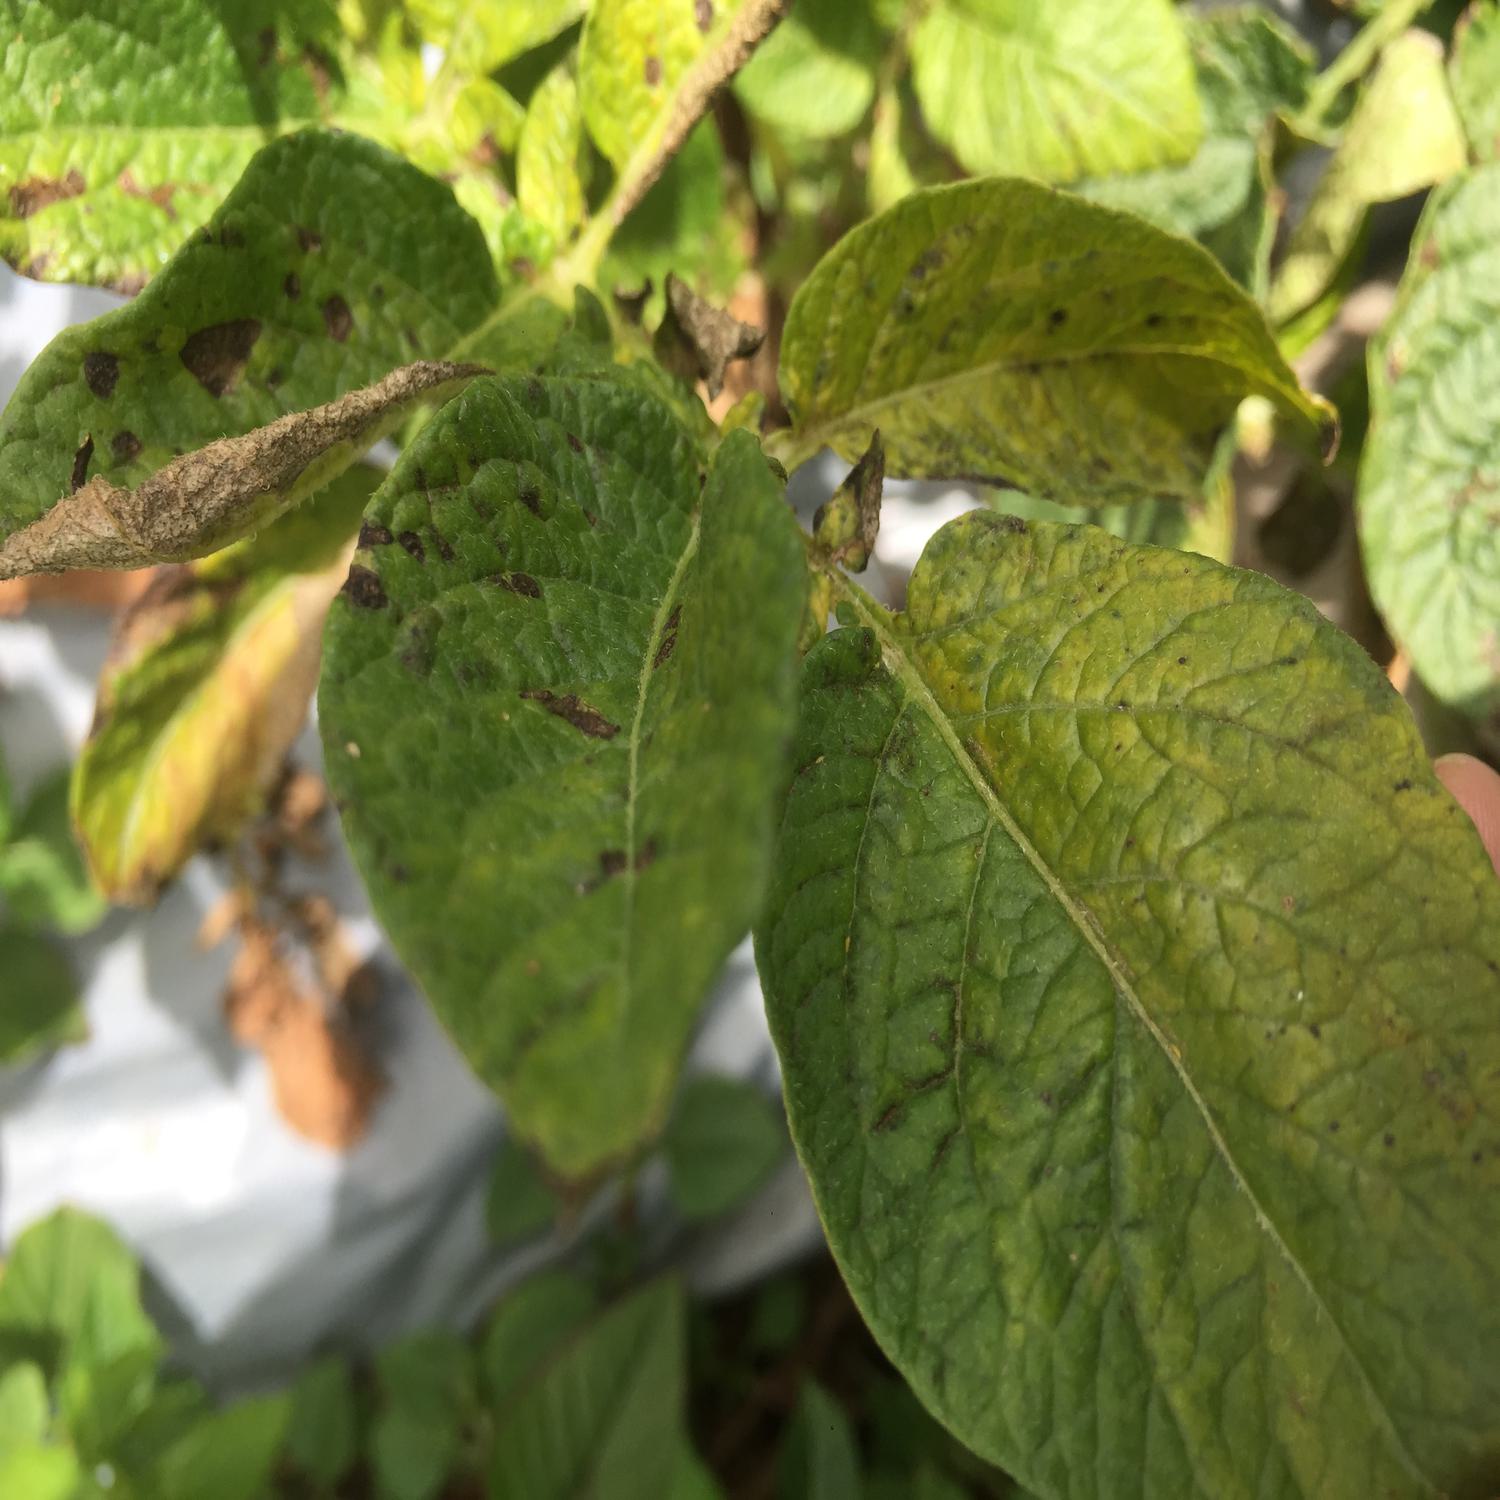
Label: Fungi